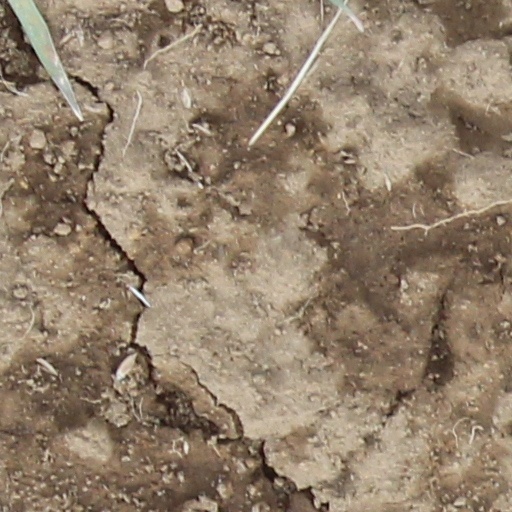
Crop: wheat